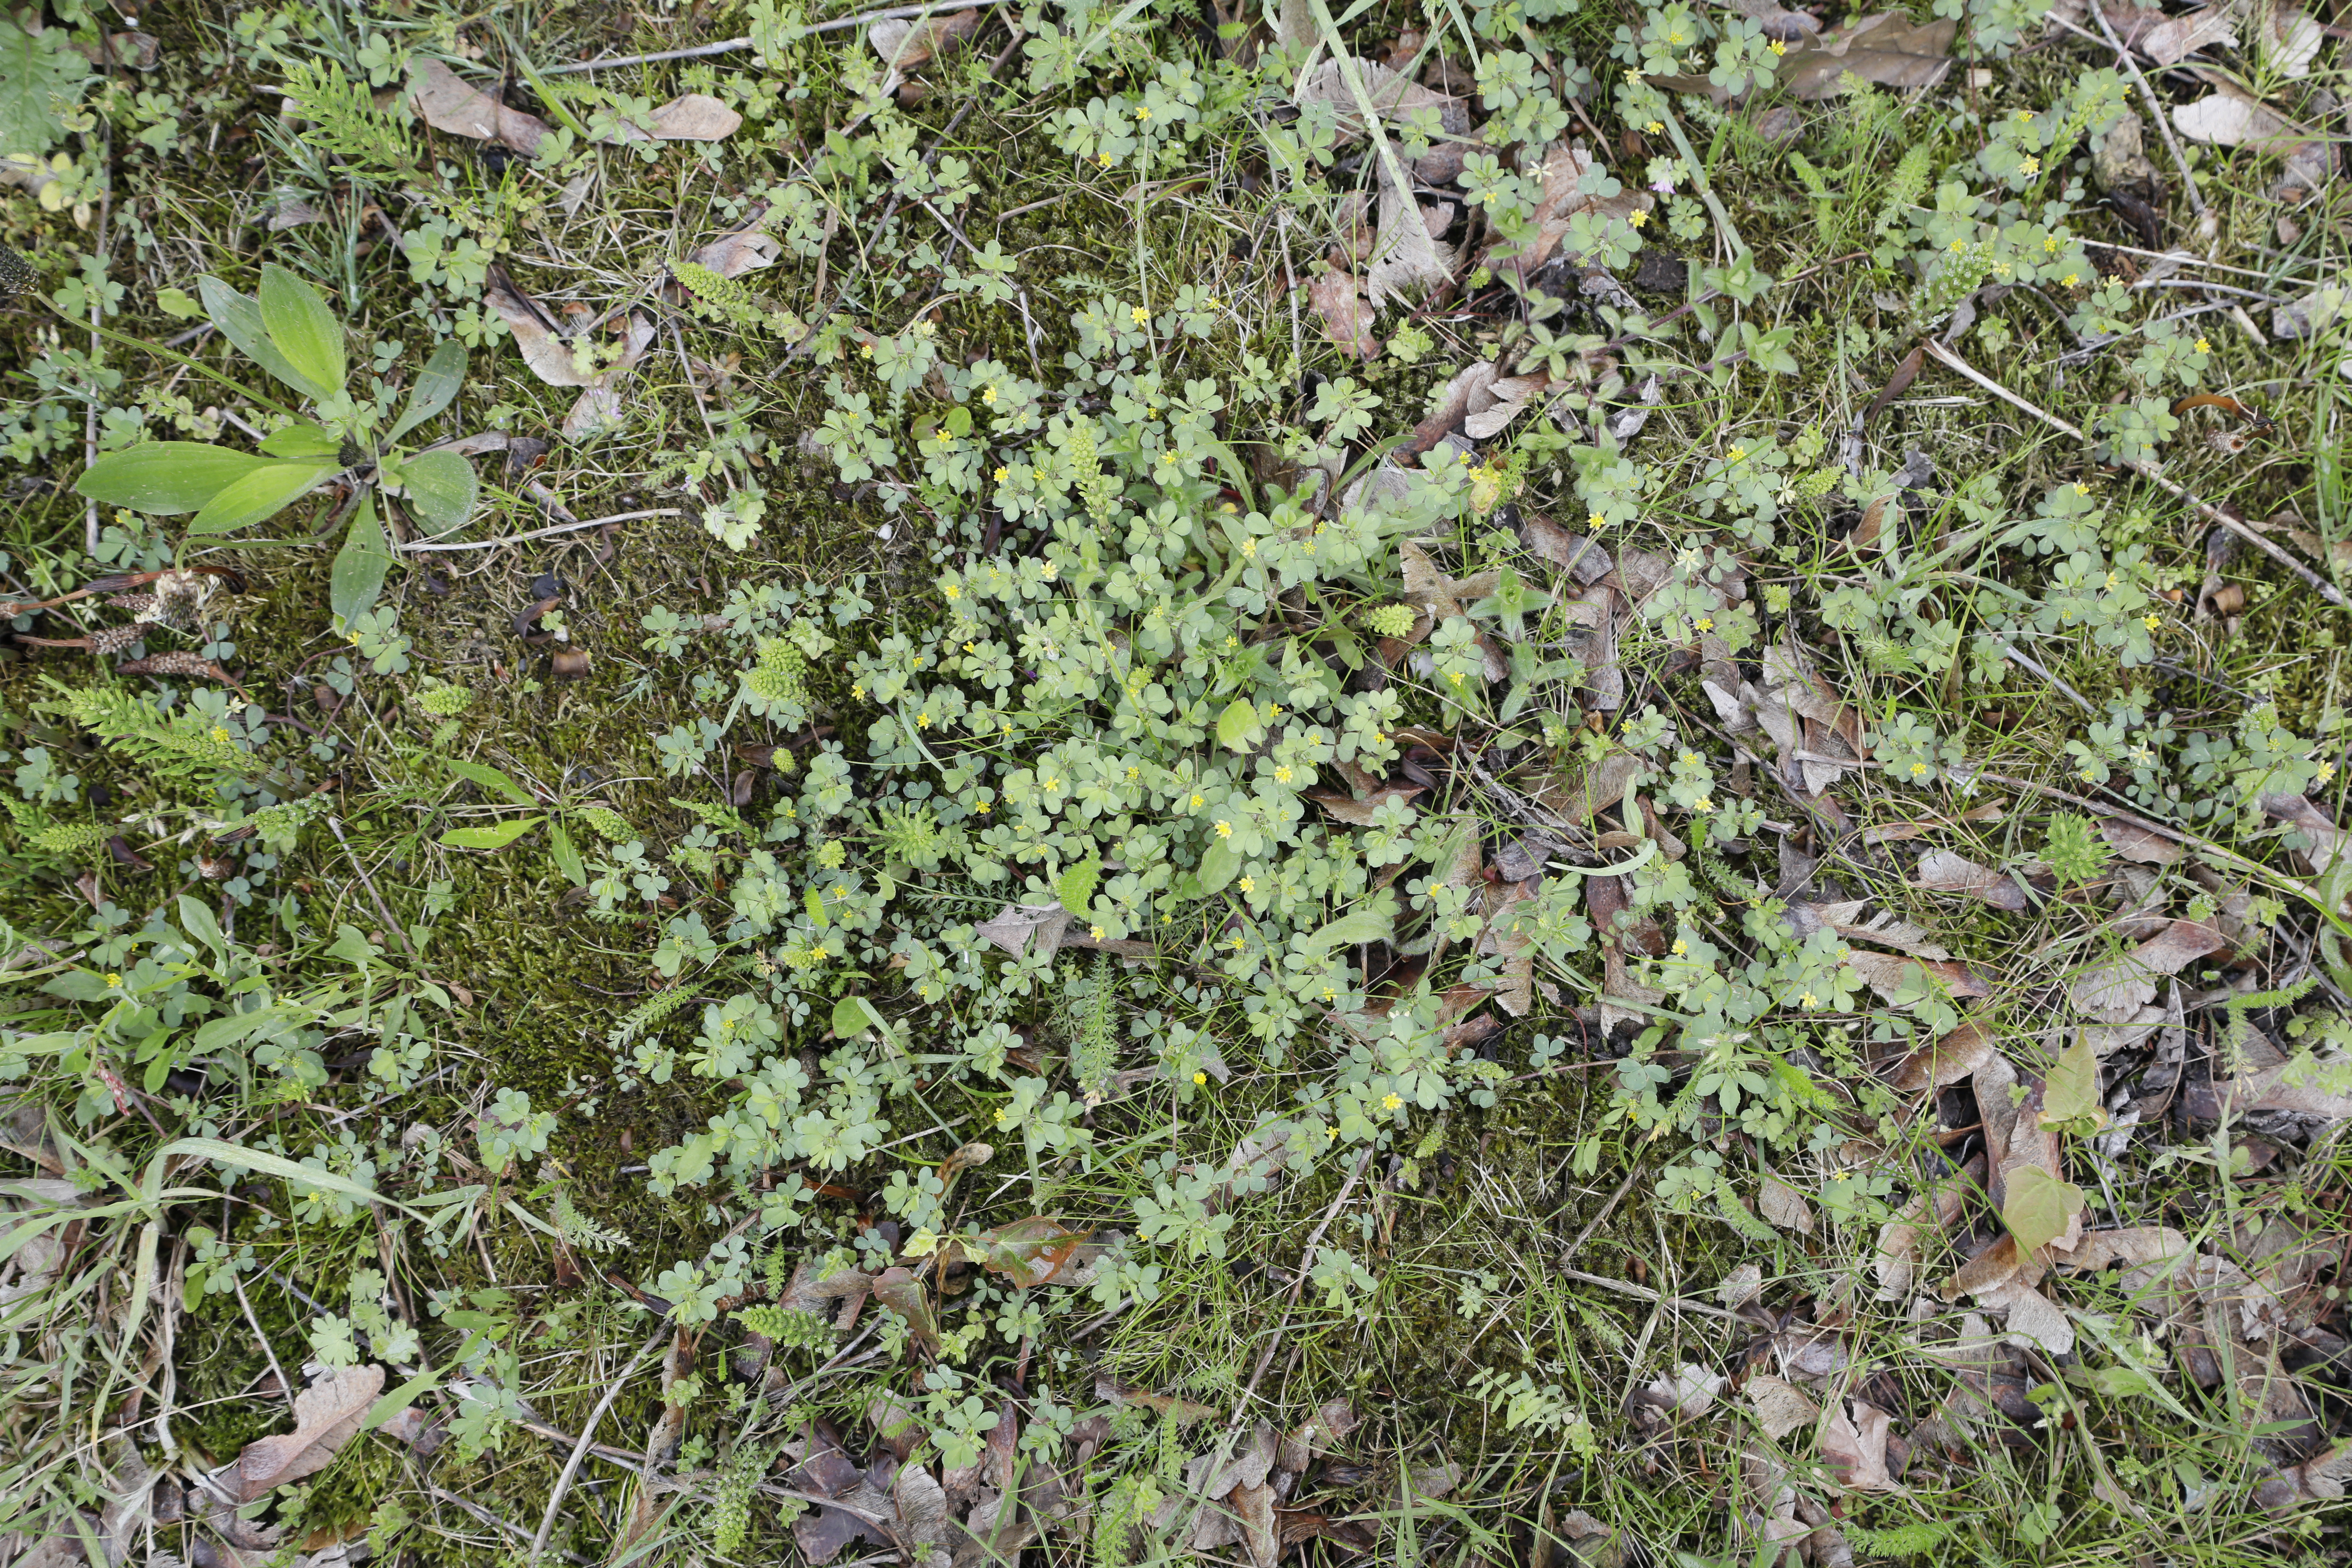
Plant species: Plantago lanceolata, Geranium molle